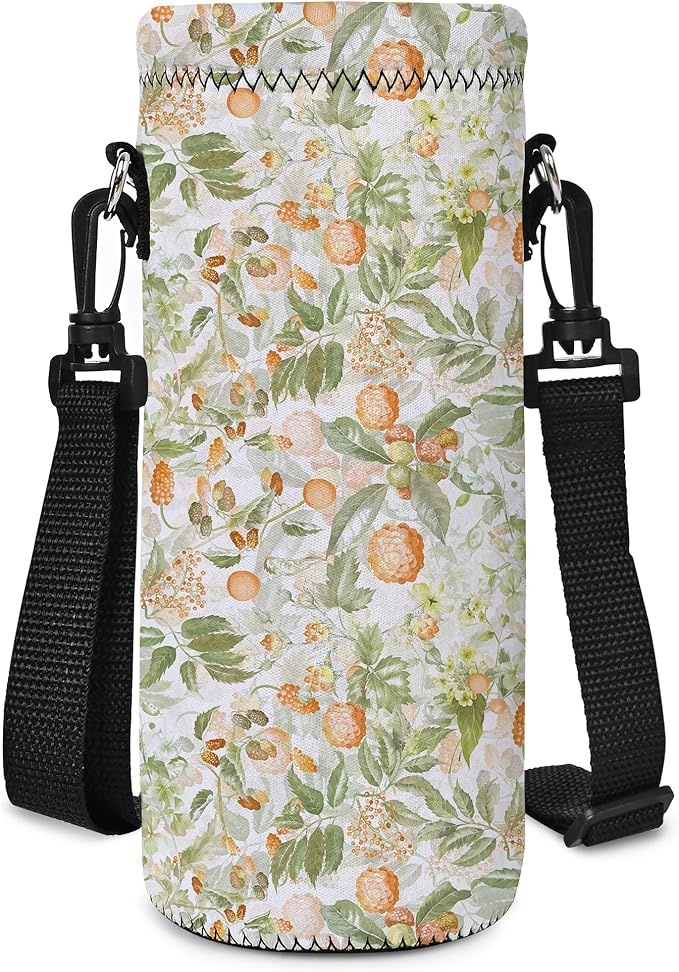
RICHEN Neoprene Water Bottle Carrier Bag with Adjustable Shoulder Strap,Insulated Water Bottle Cover for Stainless Steel/Glass/Plastic Bottles
About This SUPER SOFT NEOPRENE MATERIAL:Our RICHEN water bottle Carrier is make of Soft neoprene material,which is lightweight and comfortable,it is Great for Stainless Steel and plastic bottles,sport and energy drinks,it will fully protect your bottle surface from being scratched,scraping,extrusion and so on. GREAT FOR MEN & WOMEN:Both men and women can find great use in this RICHEN water bottle carrier. Use it for walking,running,gym,cycling and more.with the adjustable shoulder strap,it will fits all body types,you can wear over the shoulder,cross chest as a sling bag or just hand carring. MACHINE WASHABLE:The RICHEN water bottle holder is easy to clean and machine washable.The color will never fade,you won't find a better water bottle carriers. Dimension : Length-7.87 inches,Diameter-2.75 inches,the neoprene stretches to fit most bottles. SATISFACTION GUARANTEE: Our RICHEN water bottle carrier is available in a variety of wonderful colors, This bag will last years, and if there's an issue, return for replace,no problems!
Brand: RICHEN
Category: Sporting Goods > Outdoor Recreation > Hydration System Accessories > Hydration Bags